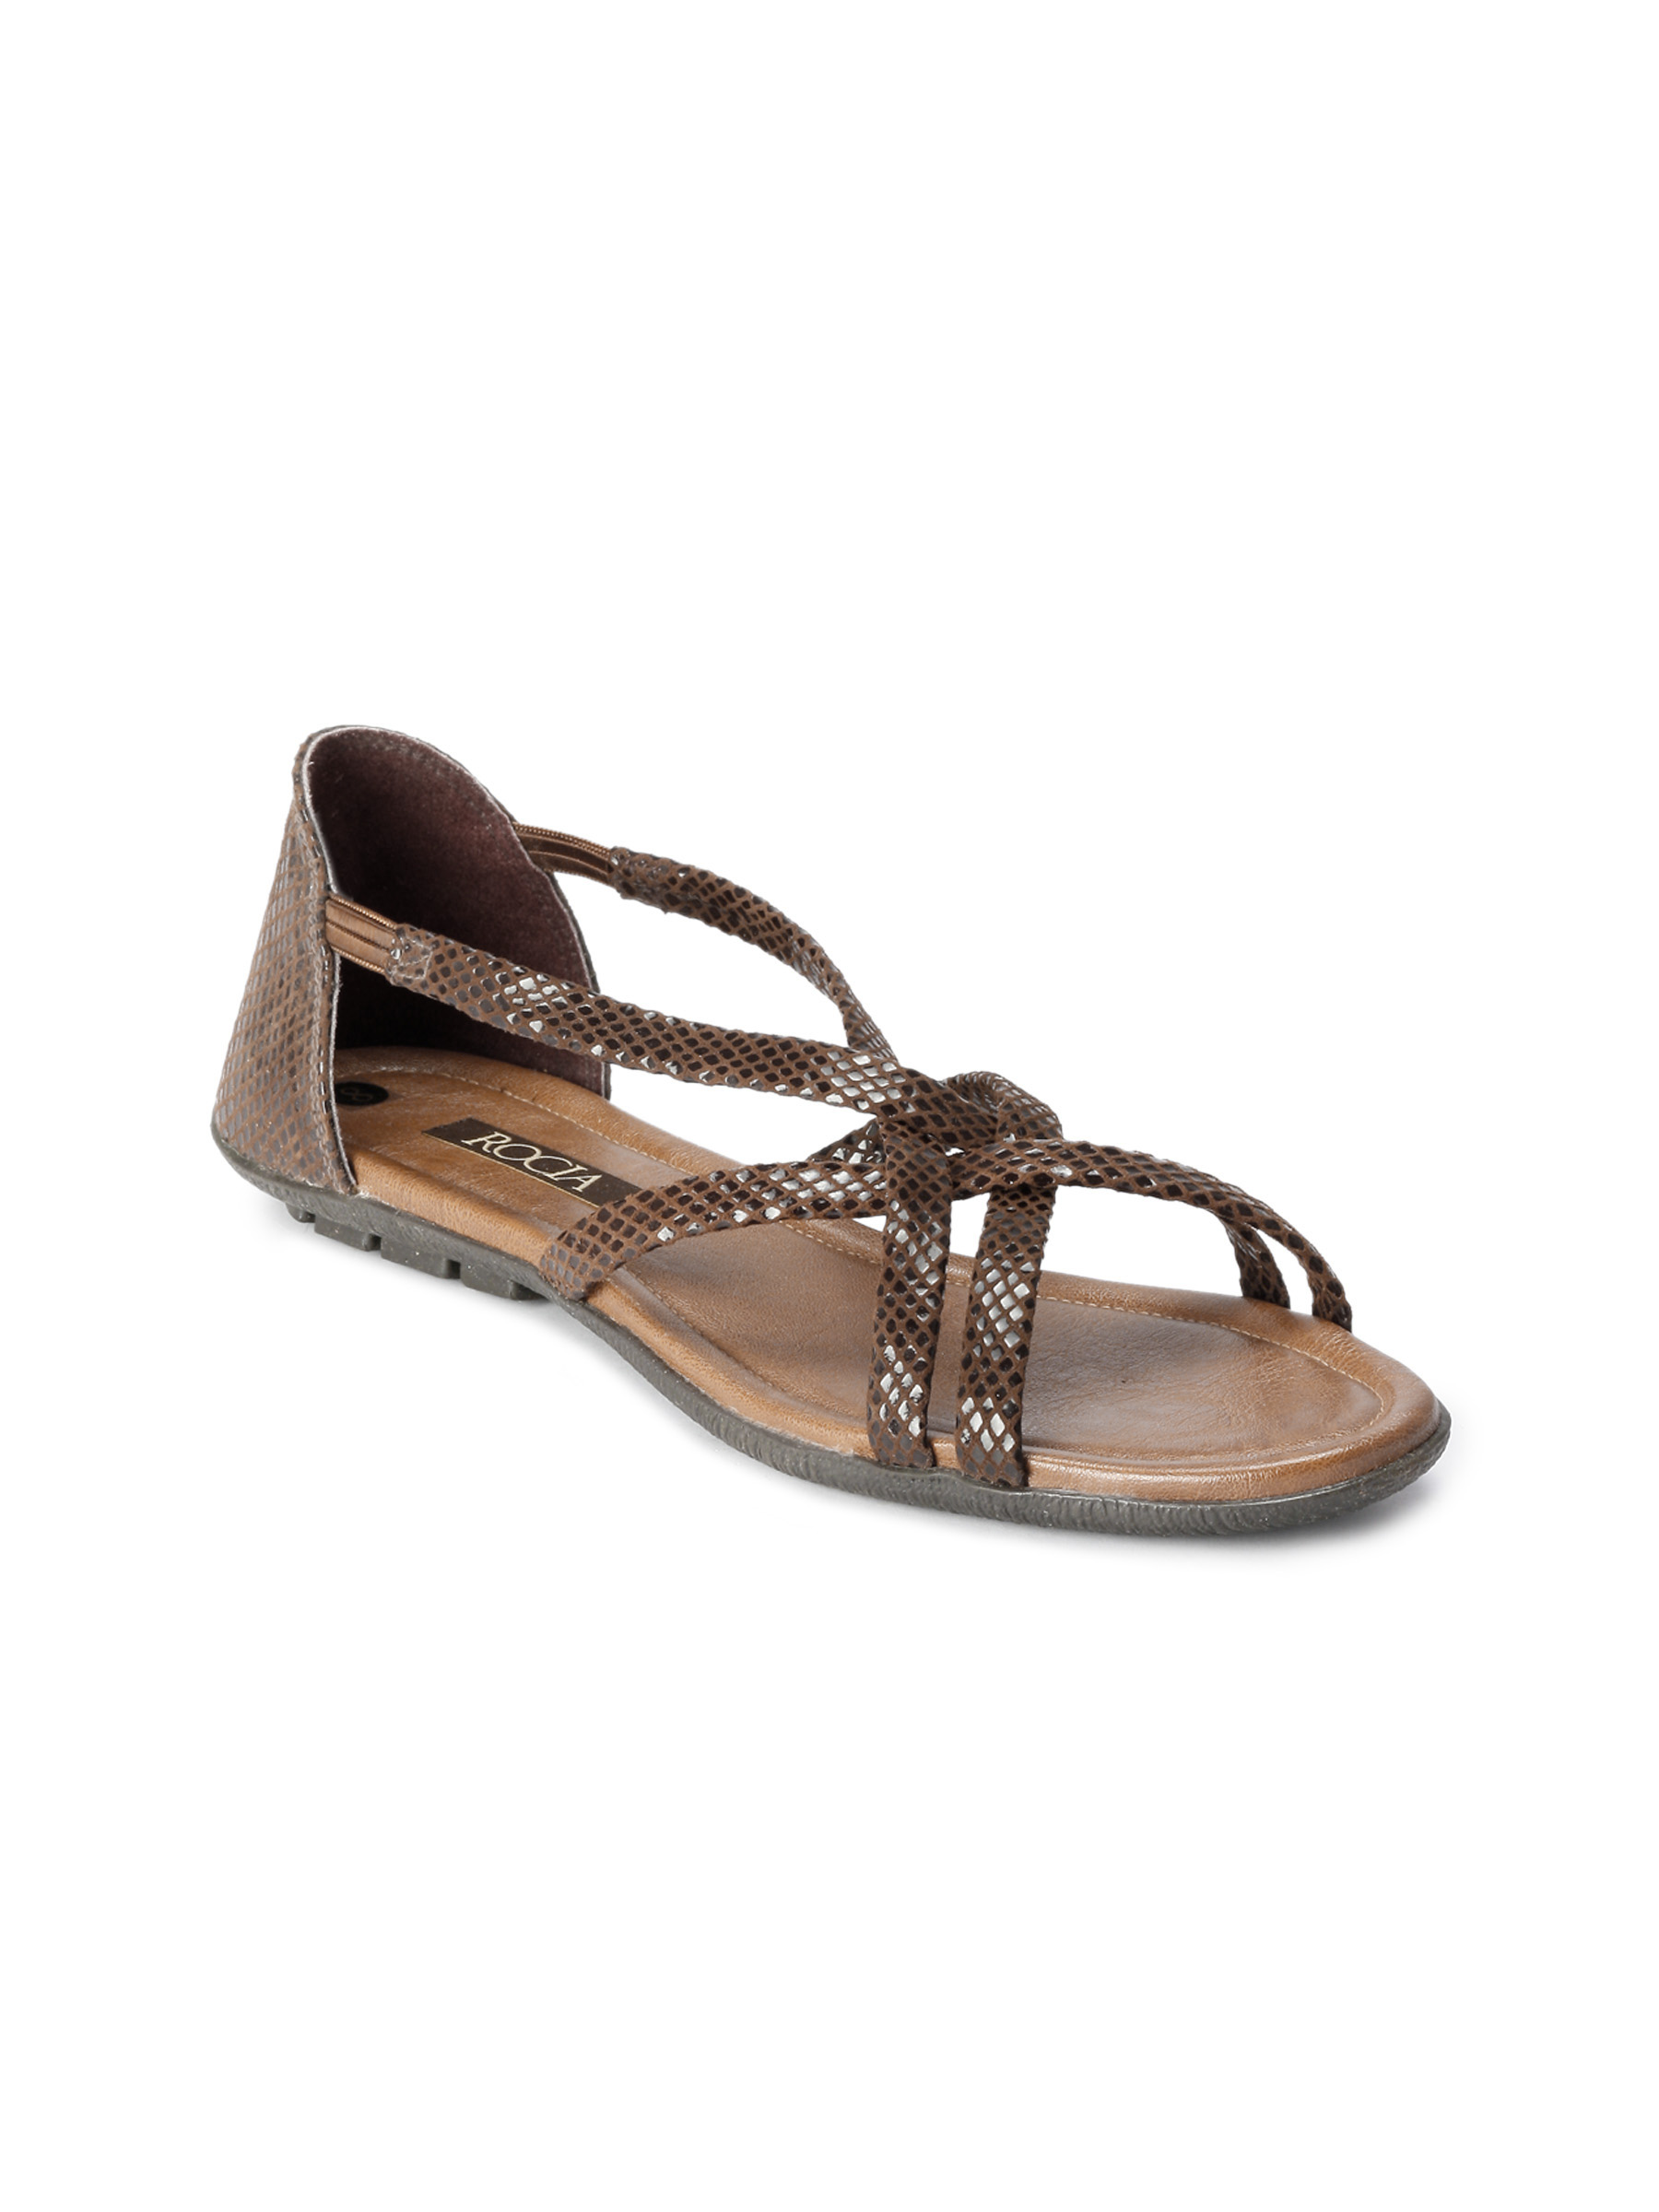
Rocia Women Casual Brown Flats
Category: Footwear / Shoes / Flats
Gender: Women
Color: Brown
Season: Winter 2012
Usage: Casual